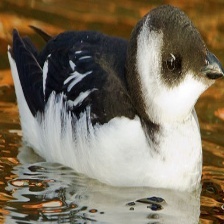
Species: LITTLE AUK
Scientific name: ALLE ALLE